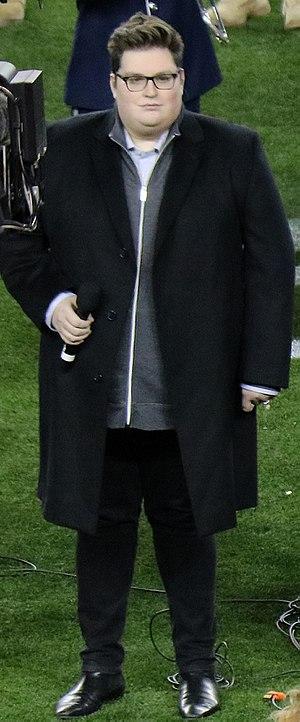
Jordan Smith est un chanteur américain, ayant remporté la neuvième saison du télé-crochet américain The Voice.